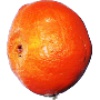
Label: clementine